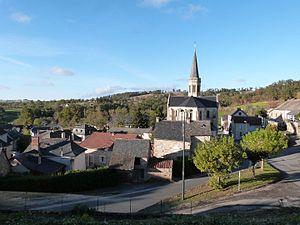
Vue générale de Saint-Salvadou
Saint-Salvadou est une ancienne commune française située dans le département de l'Aveyron, en région Occitanie, devenue, le 1ᵉʳ janvier 2016, une commune déléguée de la commune nouvelle du Bas-Ségala.
Le Bas Ségala est, depuis le 1ᵉʳ janvier 2016, une commune nouvelle française située dans le département de l'Aveyron en région Occitanie.